N.R.M.

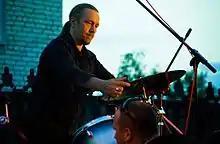
Oleg Demidovich

The band appeared during one of their concerts at an opposition rally in 2006, which was featured in the documentary, A Lesson of Belarusian